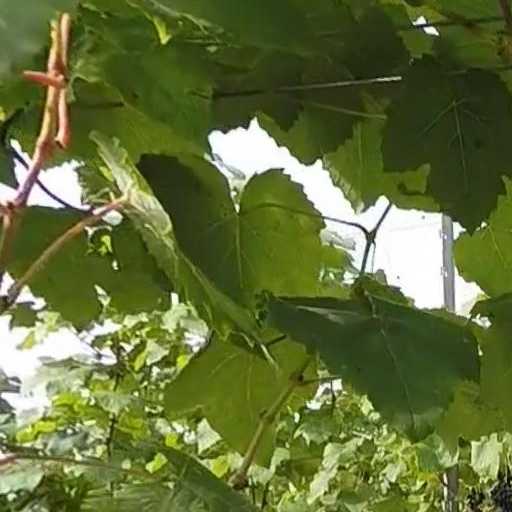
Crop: grape